Answer in natural language. Considering the relative positions, where is Television (highlighted by a green box) with respect to threeseater sofa with dark cushions (highlighted by a blue box)? Choose between the following options: above or below
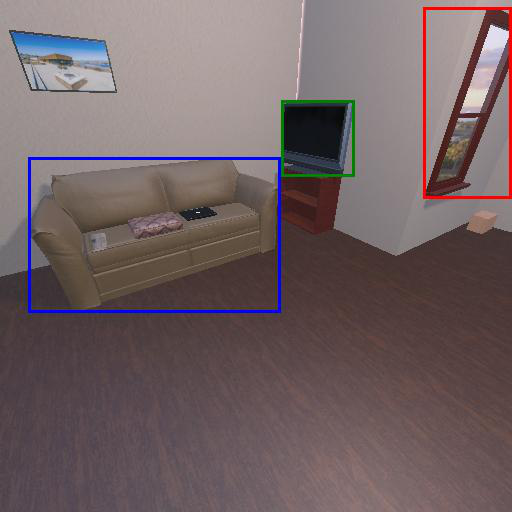
<answer>above</answer>